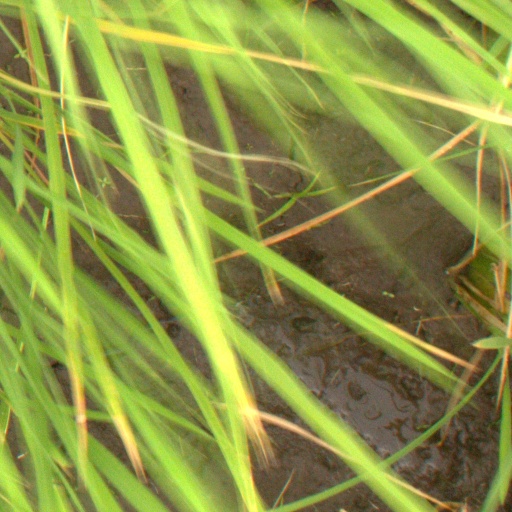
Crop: rice